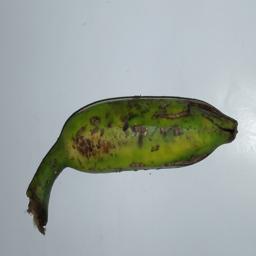
Banana variety: Champa Kola